Diknu Schneeberger

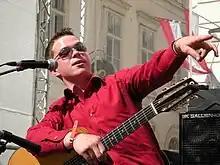
Diknu Schneeberger, Wien 2009.

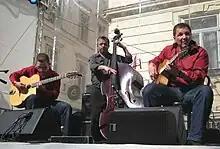
Diknu Schneeberger Trio, Wien 2009. V.l.: Diknu, Joschi Schneebert, Martin Spitzer

Diknu Schneeberger (born 17 January 1990 in Vienna) is an Austrian jazz guitarist in the tradition of gypsy jazz. In 2006 he received the Hans Koller Prize as "Talent of the Year."